St. Luke's Episcopal Church (Brockport, New York)

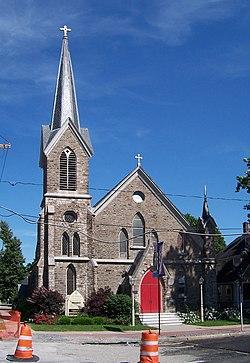
St. Luke's Episcopal Church, July 2011

St. Luke's Episcopal Church is a historic Episcopal church complex located at Brockport in Monroe County, New York. The complex consists of an 1855 Gothic Revival-style church of Medina sandstone and 1903 Romanesque style parish hall. The eastern chancel window features a tripartite composition executed in favrile glass by the Tiffany studios of New York. A second grouping of three Tiffany favrile glass windows is located on the western wall of the nave above the narthex.